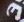
Number: 3